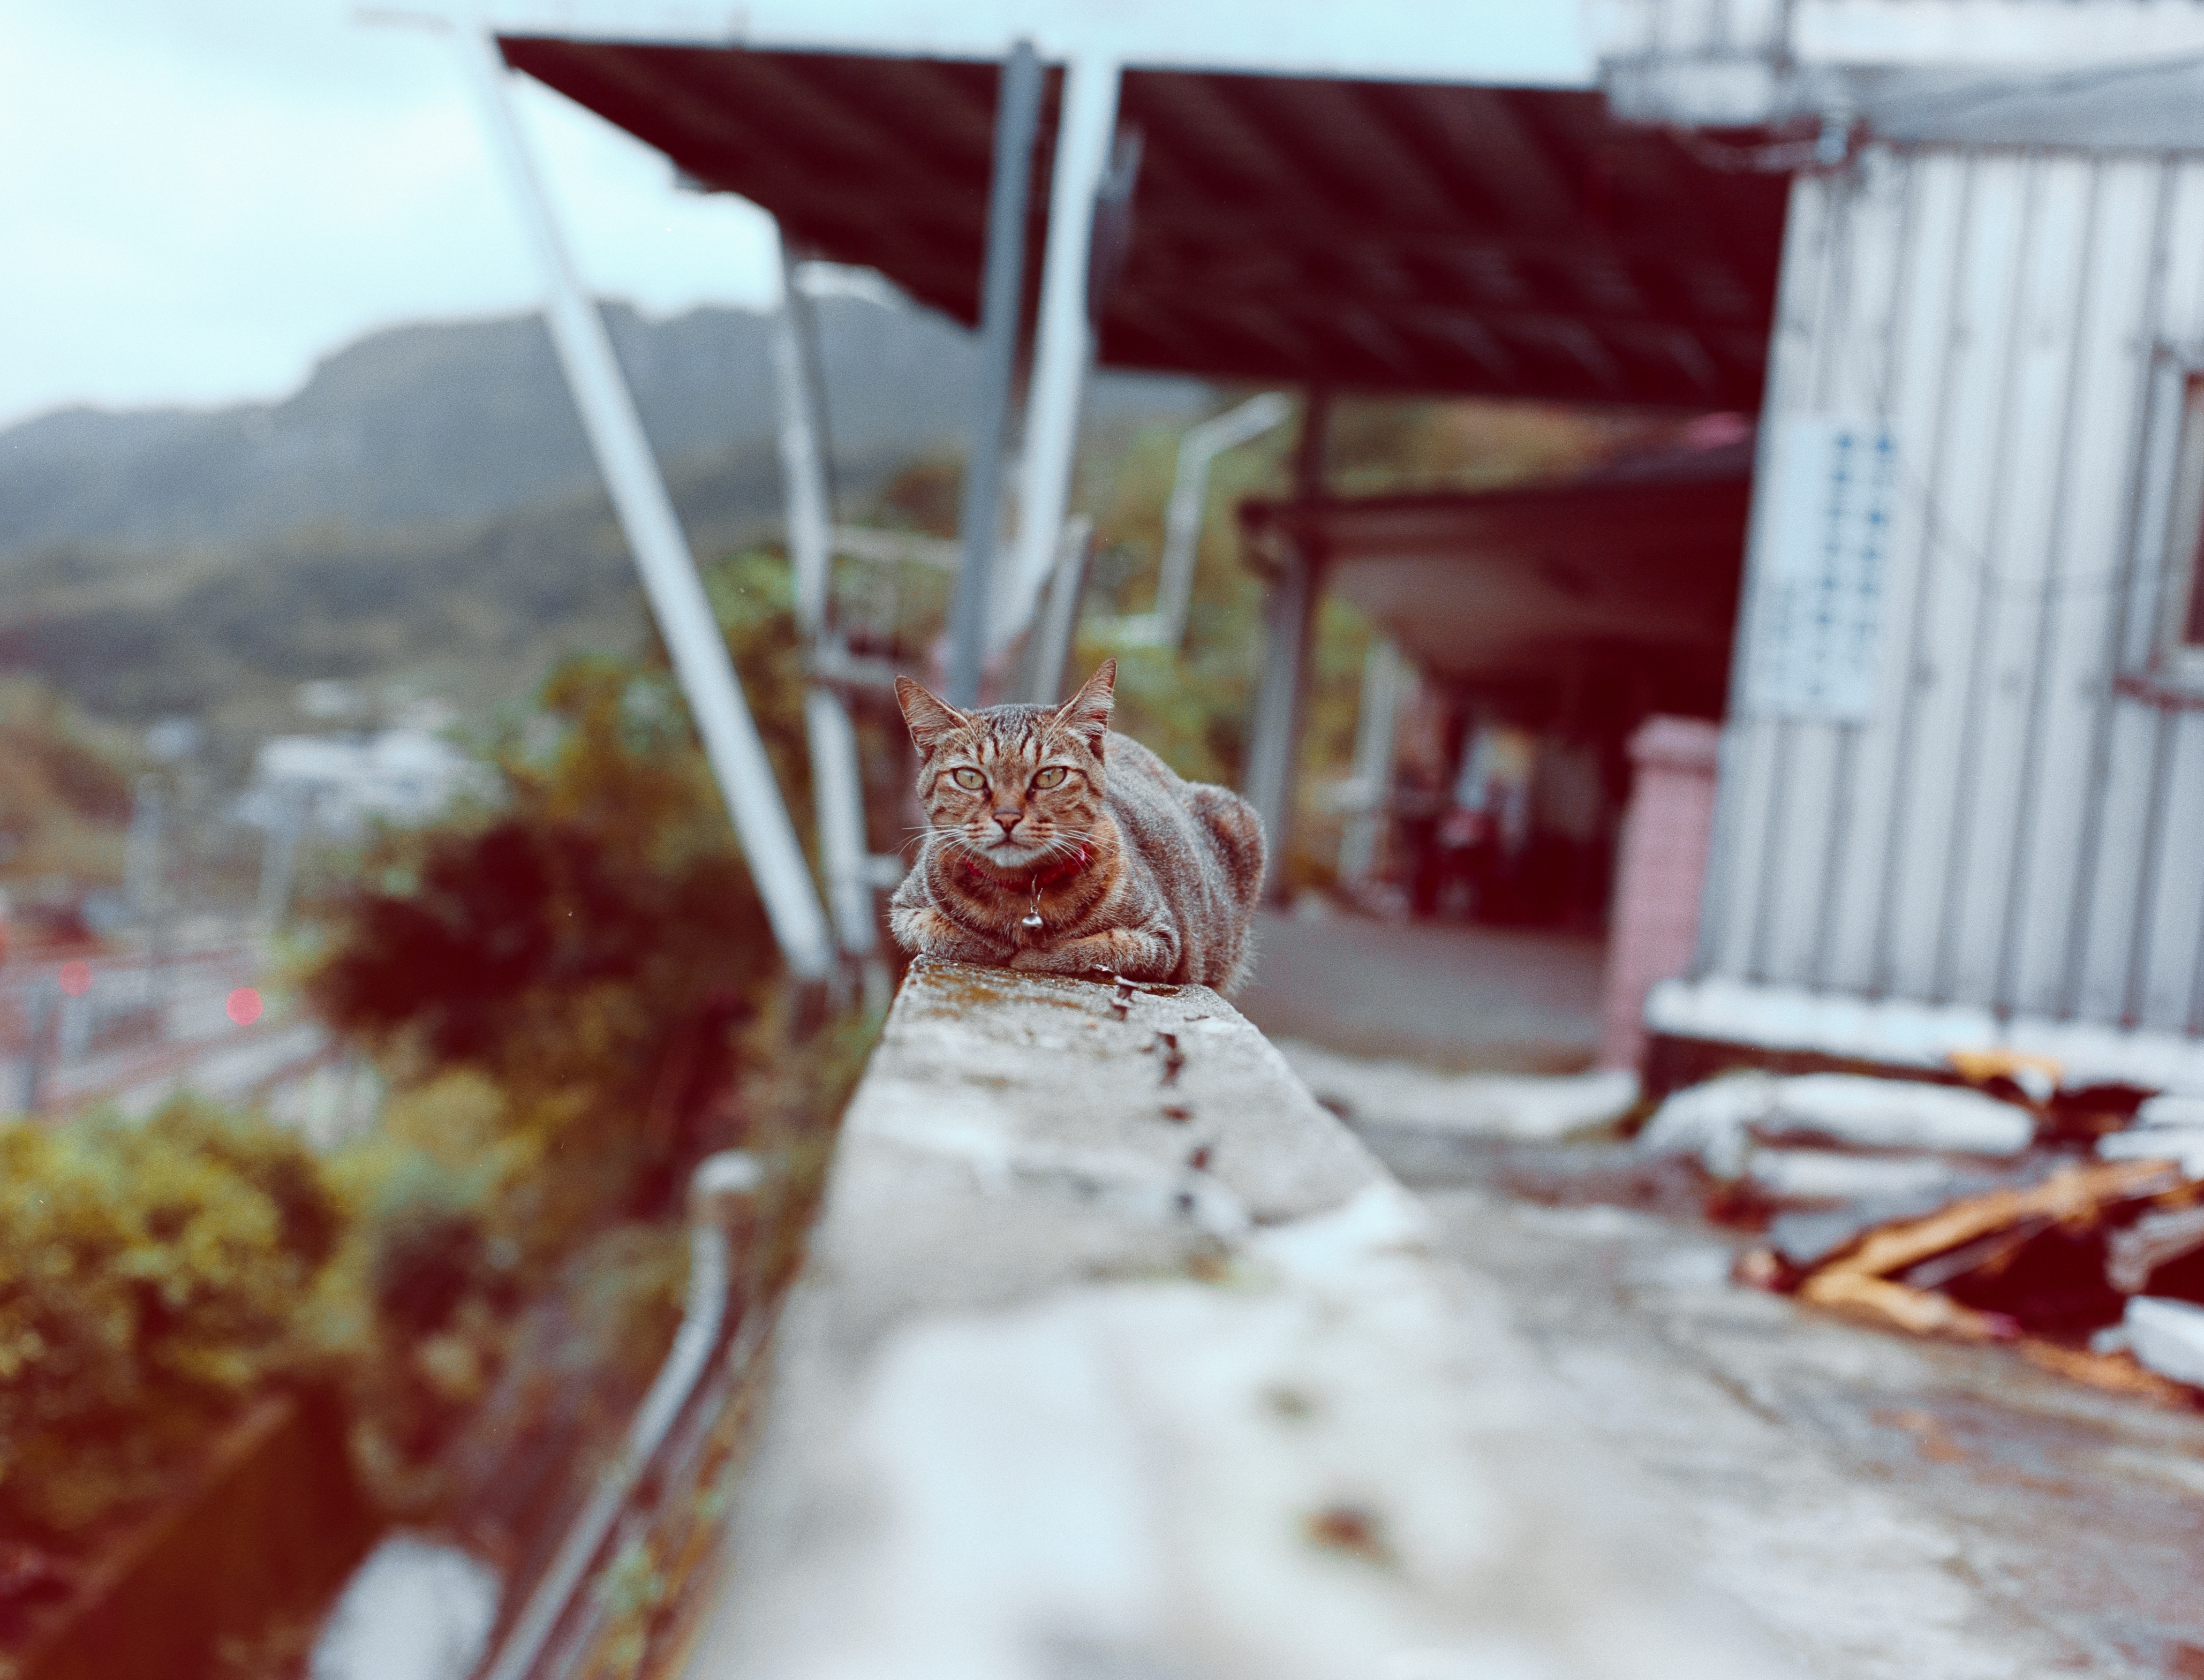
snow, red, color, drink, season